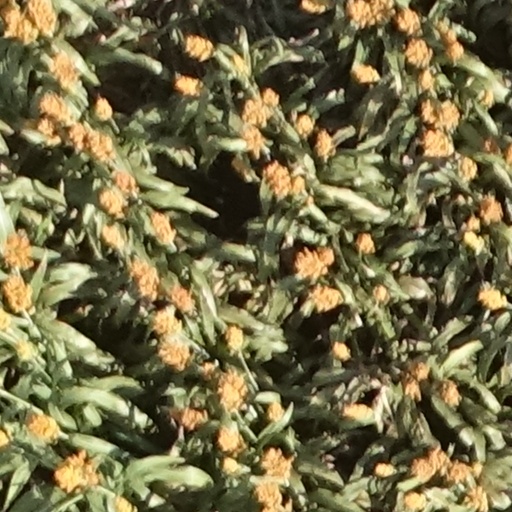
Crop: sorghum